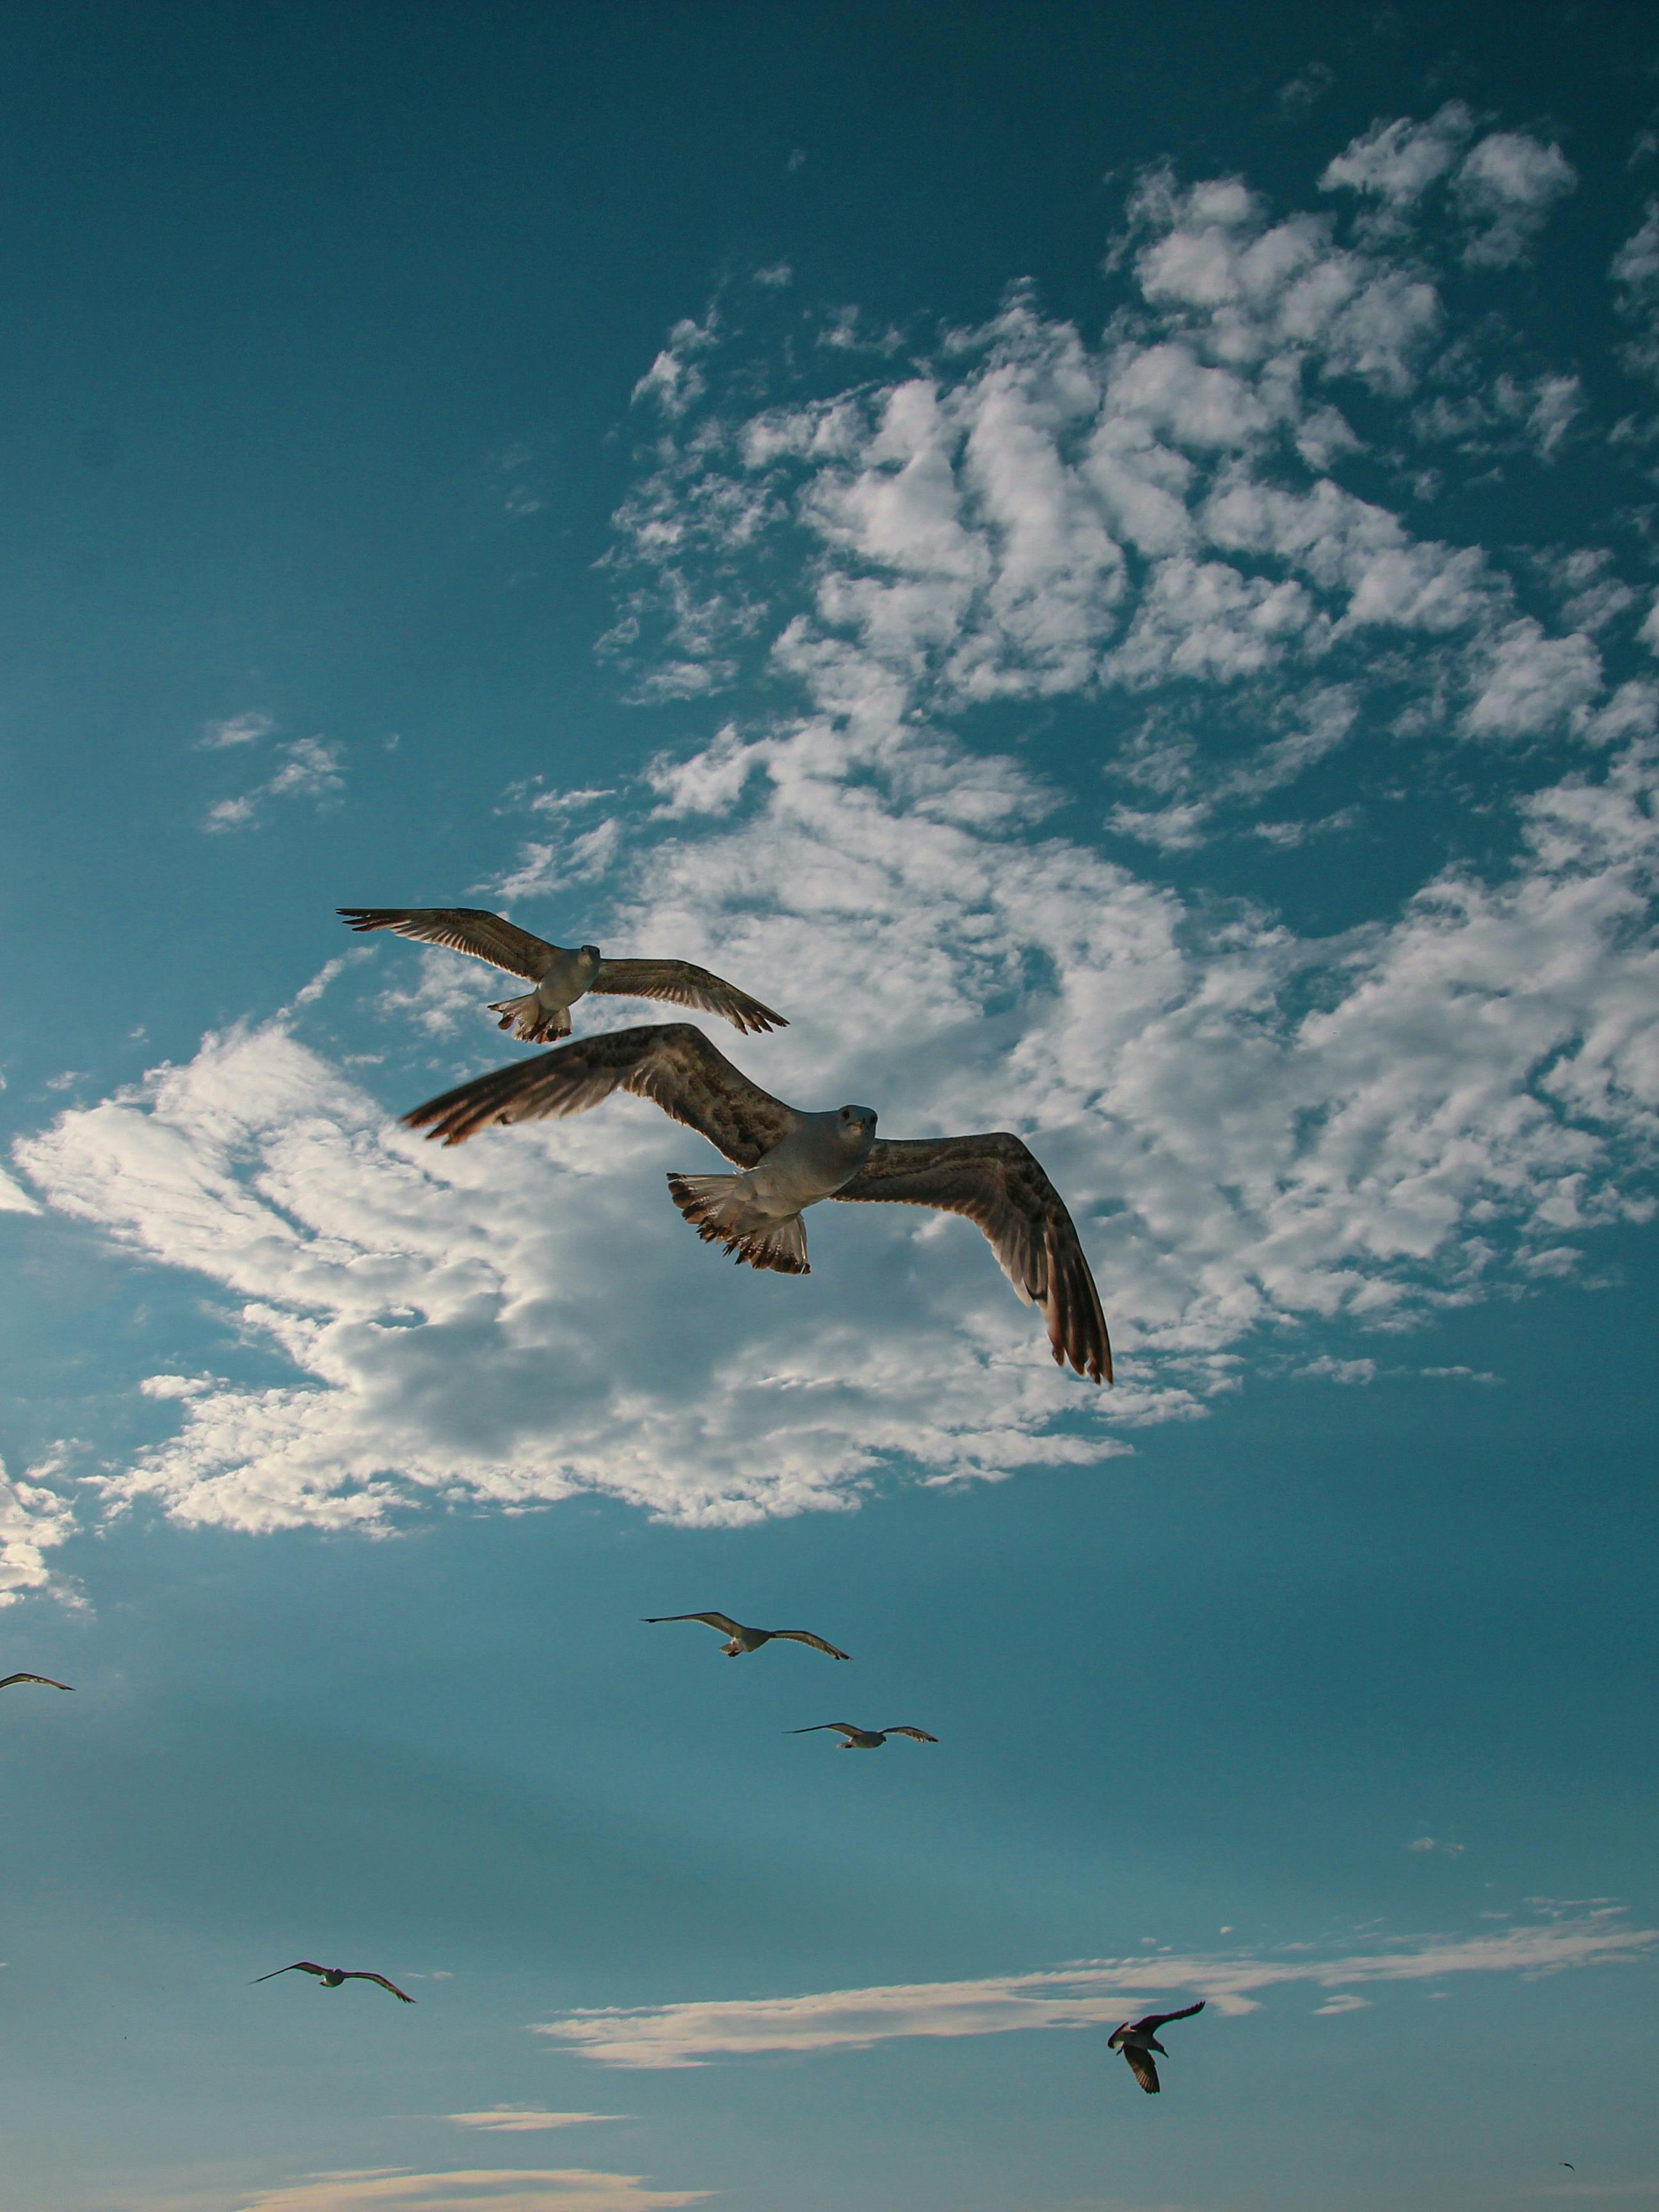
sky, cloud, bird, beak, wing, seabird, bird migration, gull, animal migration, cumulus, wildlife, charadriiformes, flight, horizon, meteorological phenomenon, flock, water bird, ocean, tail, feather, balance, sea, shorebird